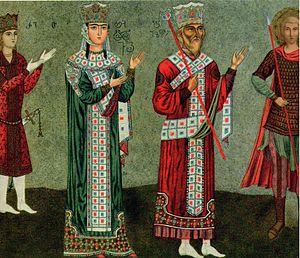
Tamar Iʳᵉ ou Thamar Iʳᵉ est une reine de Géorgie de la dynastie des Bagration, ayant régné de 1184 à 1213. Elle est considérée comme le plus illustre des monarques géorgiens. Elle est appelée « Tamar le roi », car à cette époque, on considérait qu'elle dirigeait le royaume tel un roi.